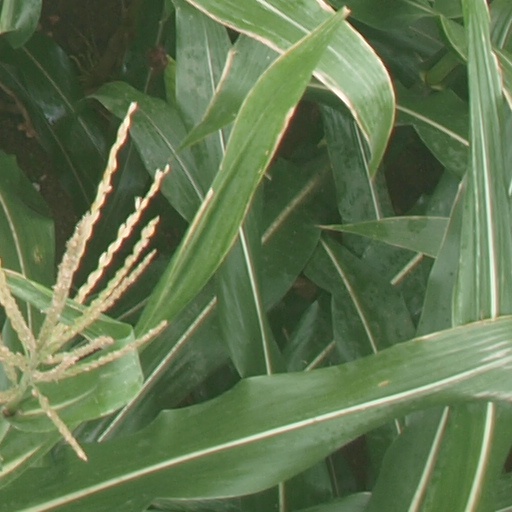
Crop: maize; corn